Ricky Council IV

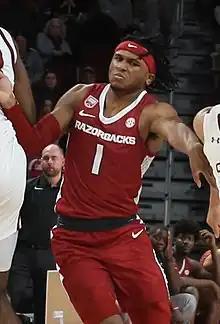
Council with Arkansas in 2023

Ricky Nickardo Council IV (born August 3, 2001) is an American professional basketball player for the Brooklyn Nets of the National Basketball Association (NBA). He played college basketball for the Wichita State Shockers and the Arkansas Razorbacks.